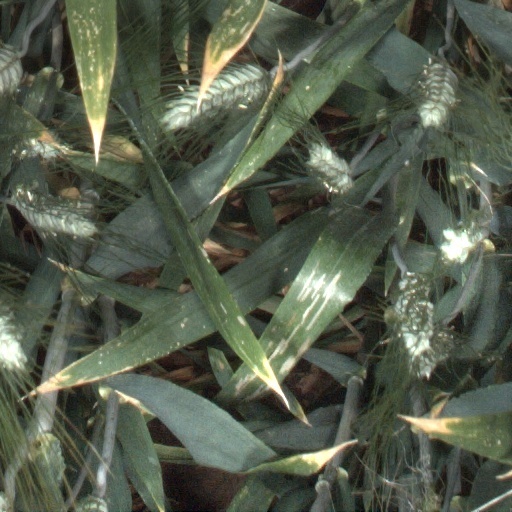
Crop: wheat